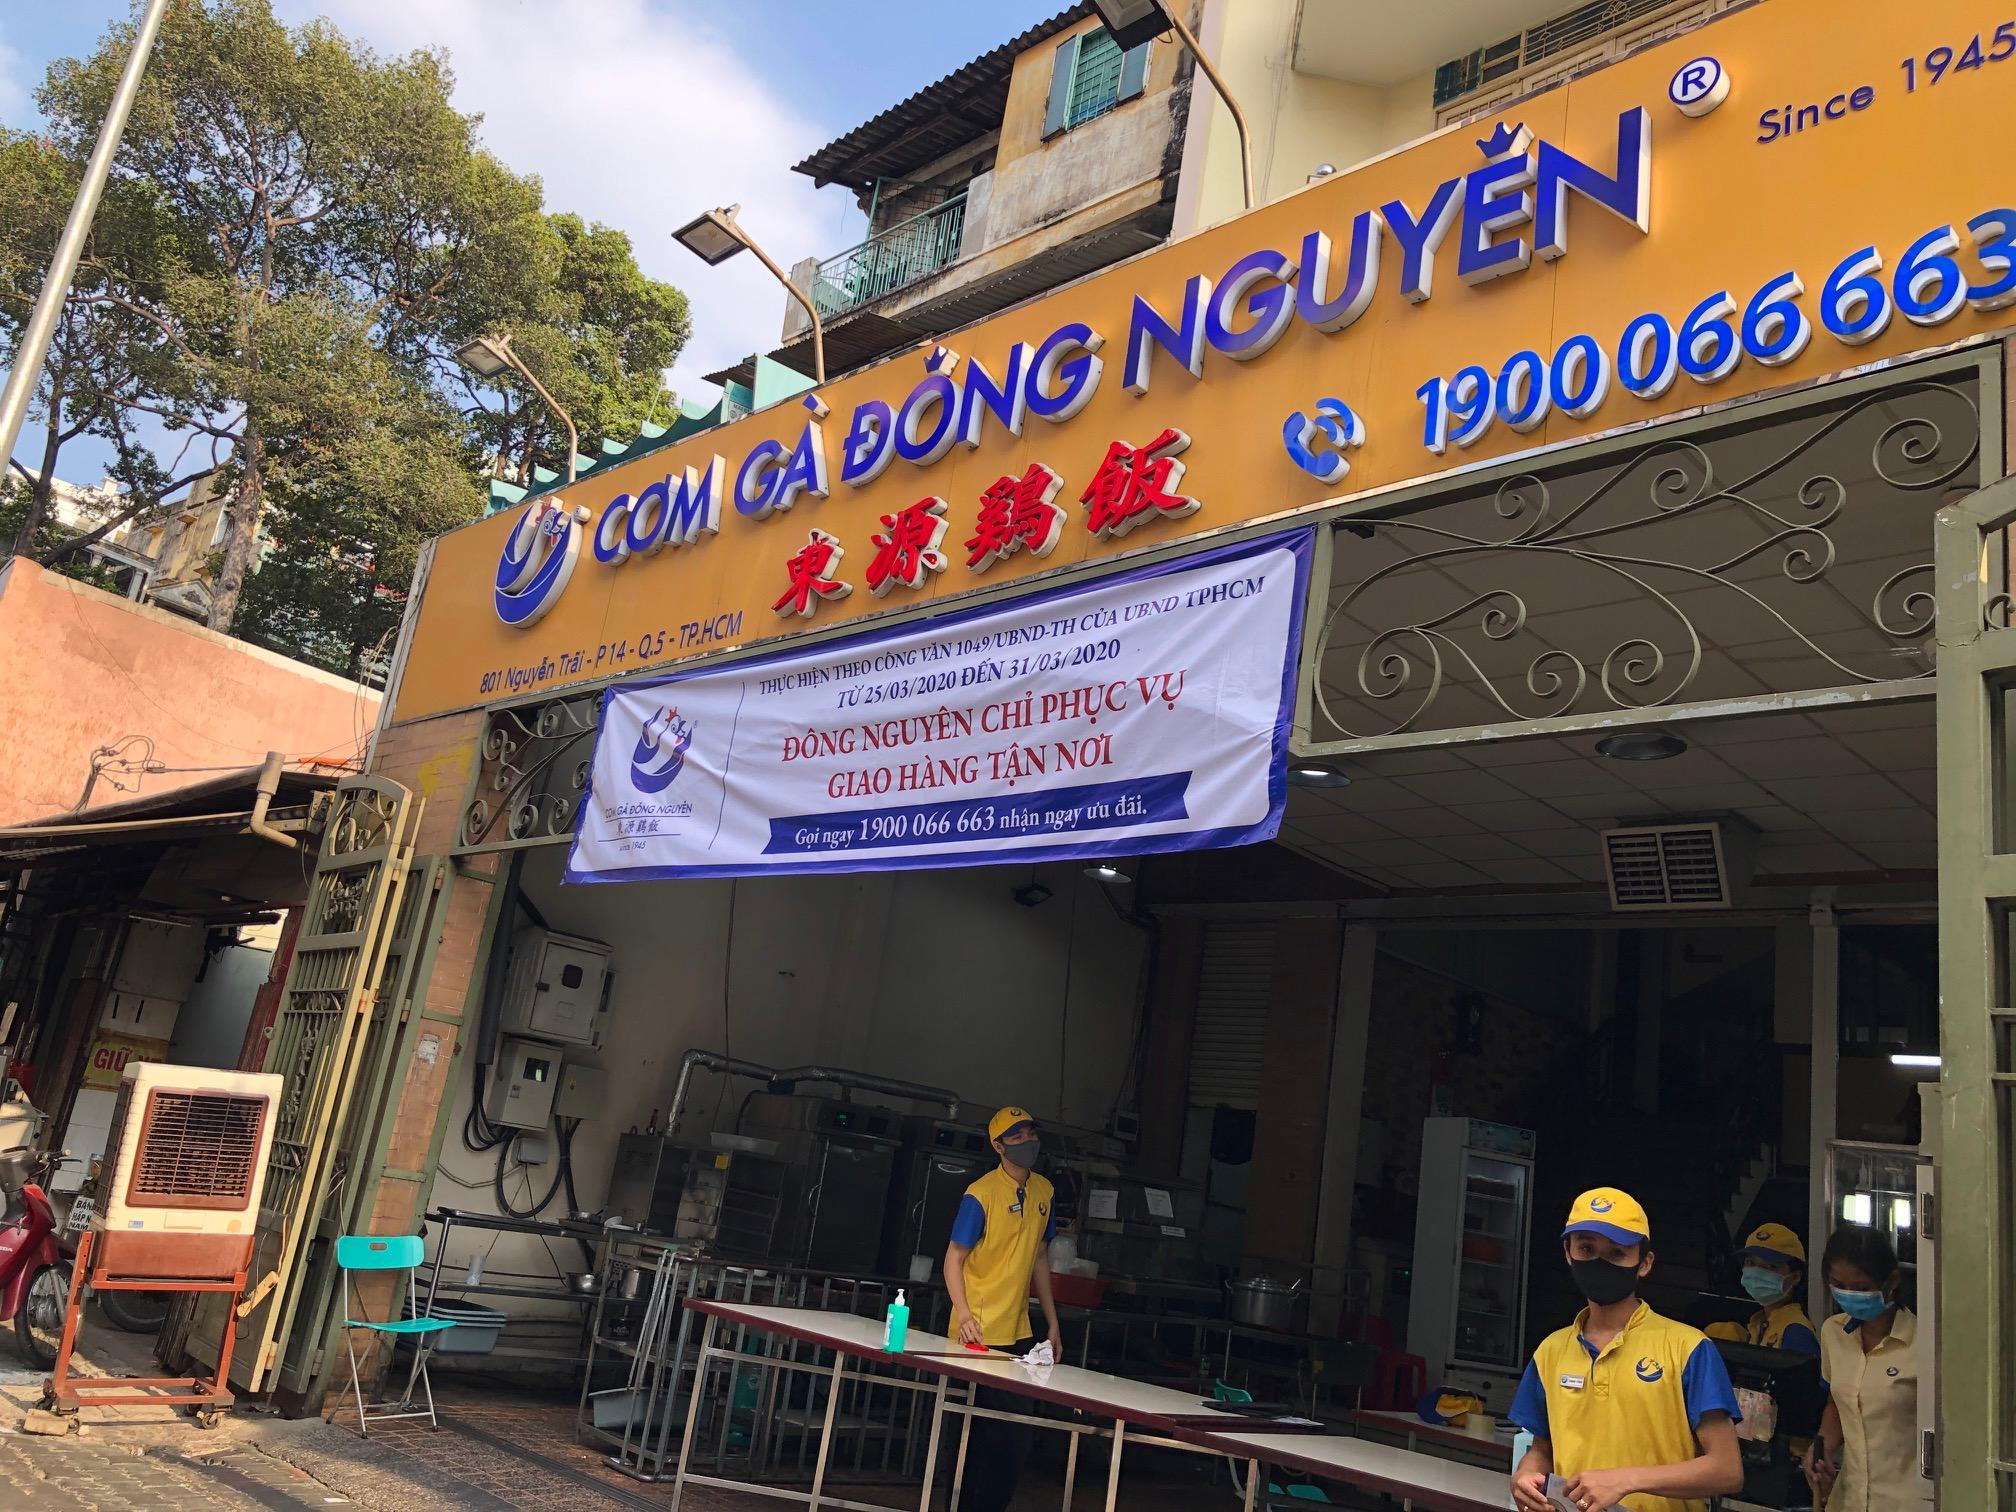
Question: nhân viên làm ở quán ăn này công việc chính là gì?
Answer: phục vụ việc bán cơm cho khách